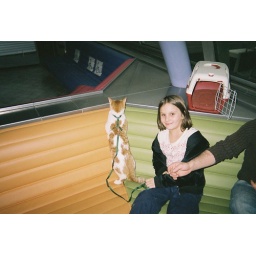
if there is an animal in the vicinity, this girl will find it!